2010 Philippine House of Representatives elections in Metro Manila

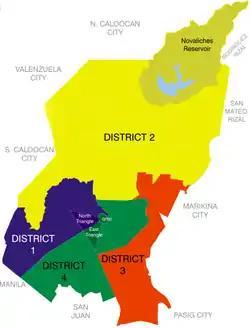
Map of Quezon City's legislative districts.

Vincent "Bingbong" Crisologo is the incumbent. He is running against Vivienne Tan, daughter of business tycoon Lucio Tan as an independent. Tan was disqualified on April 23, 2010, by the Court of Appeals for not being a Filipino citizen however the ruling is not yet finalized pending appeal.